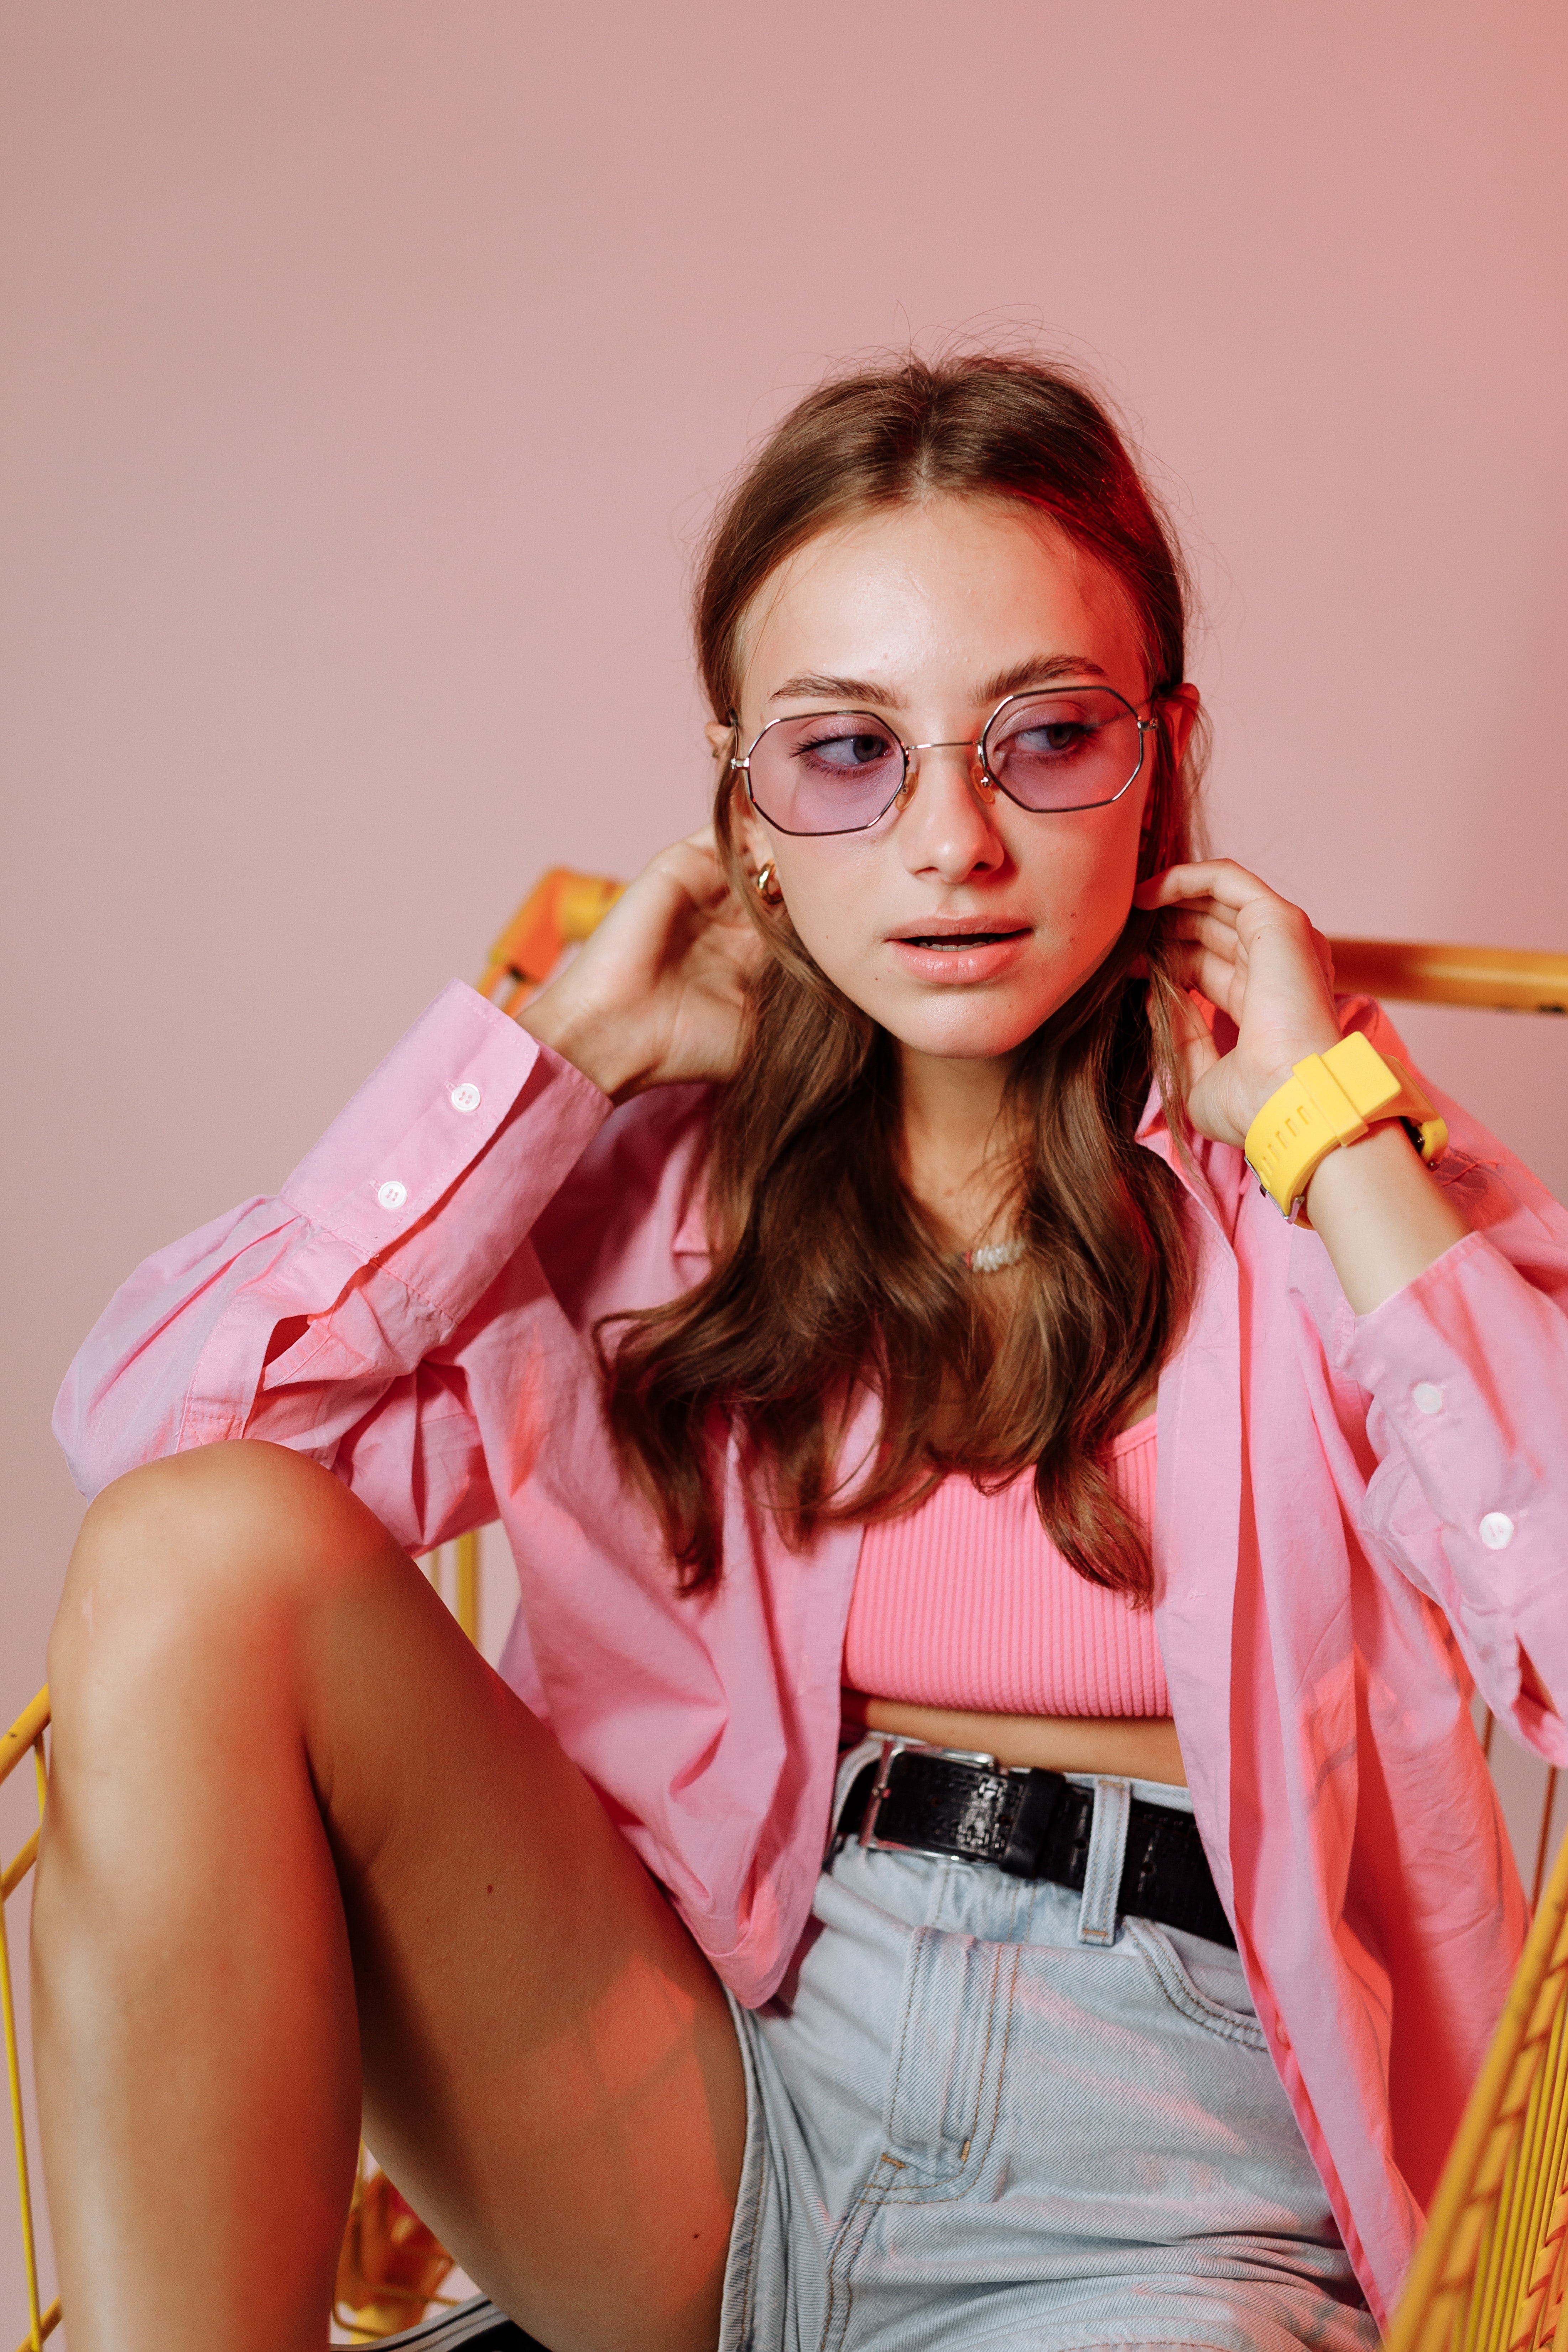
woman, clothing, glasses, skin, lip, vision care, lipstick, flash photography, neck, sleeve, orange, street fashion, gesture, thigh, eyewear, waist, fashion design, black hair, goggles, knee, necklace, happy, long hair, jewellery, belt, human leg, sitting, denim, fashion model, bag, magenta, brown hair, formal wear, abdomen, fashion accessory, peach, personal protective equipment, portrait photography, bracelet, costume, hair coloring, photo shoot, Luggage and bags, leather, fun, portrait